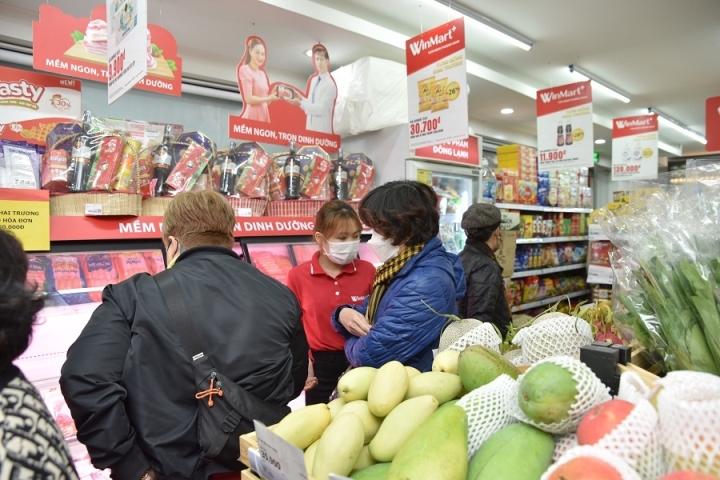
có nhiều người đang đứng bên quầy hàng hoa quả